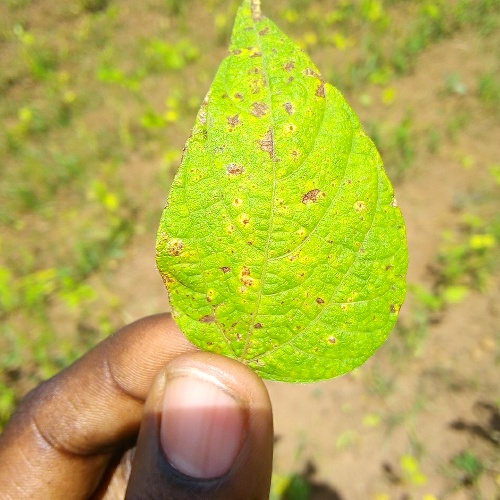
Leaf condition: angular_leaf_spot